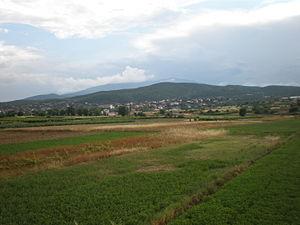
Guevgueliya ou 'Gevgelija' est une municipalité et une ville du sud-est de la Macédoine du Nord. La municipalité comptait 22 988 habitants en 2002 et s'étend sur 317 km². La ville en elle-même compte 15 685 habitants, le reste de la population étant réparti dans les villages alentour. Guevgueliya se trouve sur le Vardar et c'est le principal point de passage entre la Grèce et la Macédoine du Nord puisqu'elle est traversée par l'autoroute et la voie ferrée qui relient Skopje à Thessalonique. Guevgueliya est connue d'une part pour ses nombreux casinos qui lui valent le surnom de « Las Vegas macédonien » et d'autre part pour les drames liés à la crise migratoire en Europe.